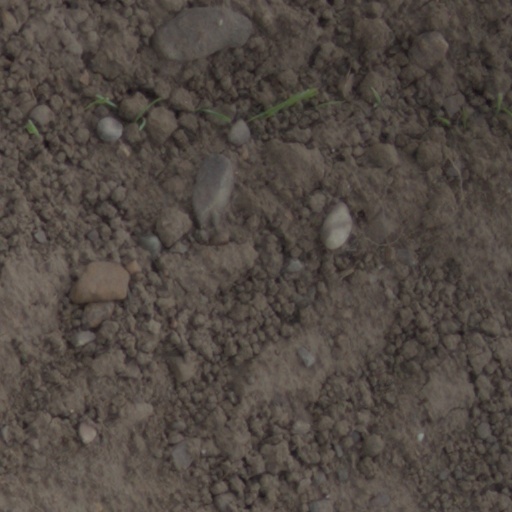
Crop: wheat